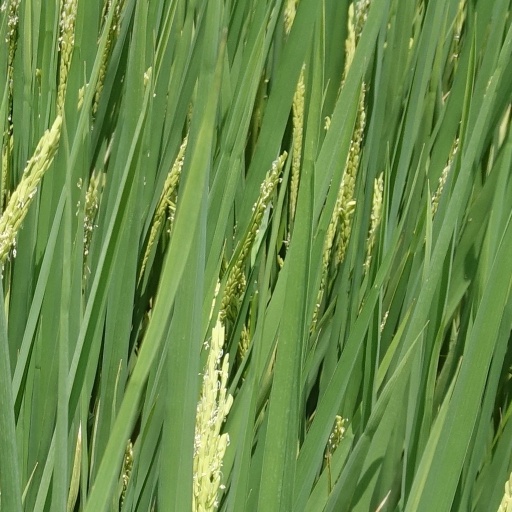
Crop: rice